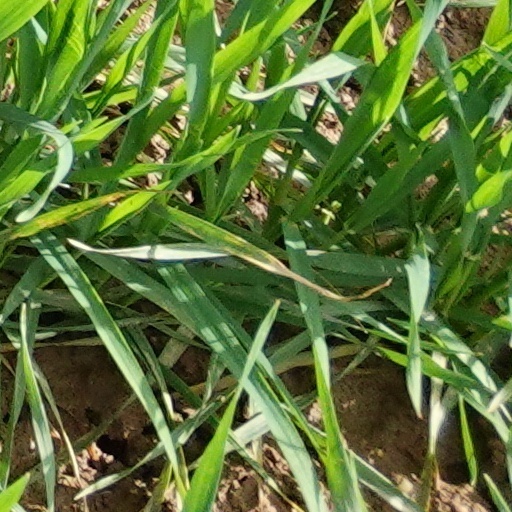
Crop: wheat